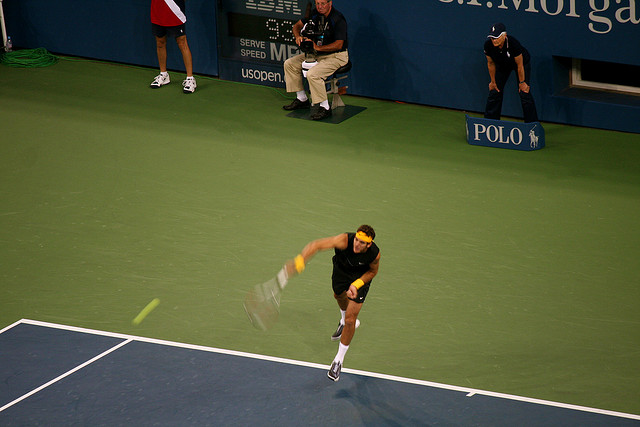
user: Given an image and a question. Answer the question in a short answer. Question: Is he backhanding or serving? Short Answer:
assistant: serve